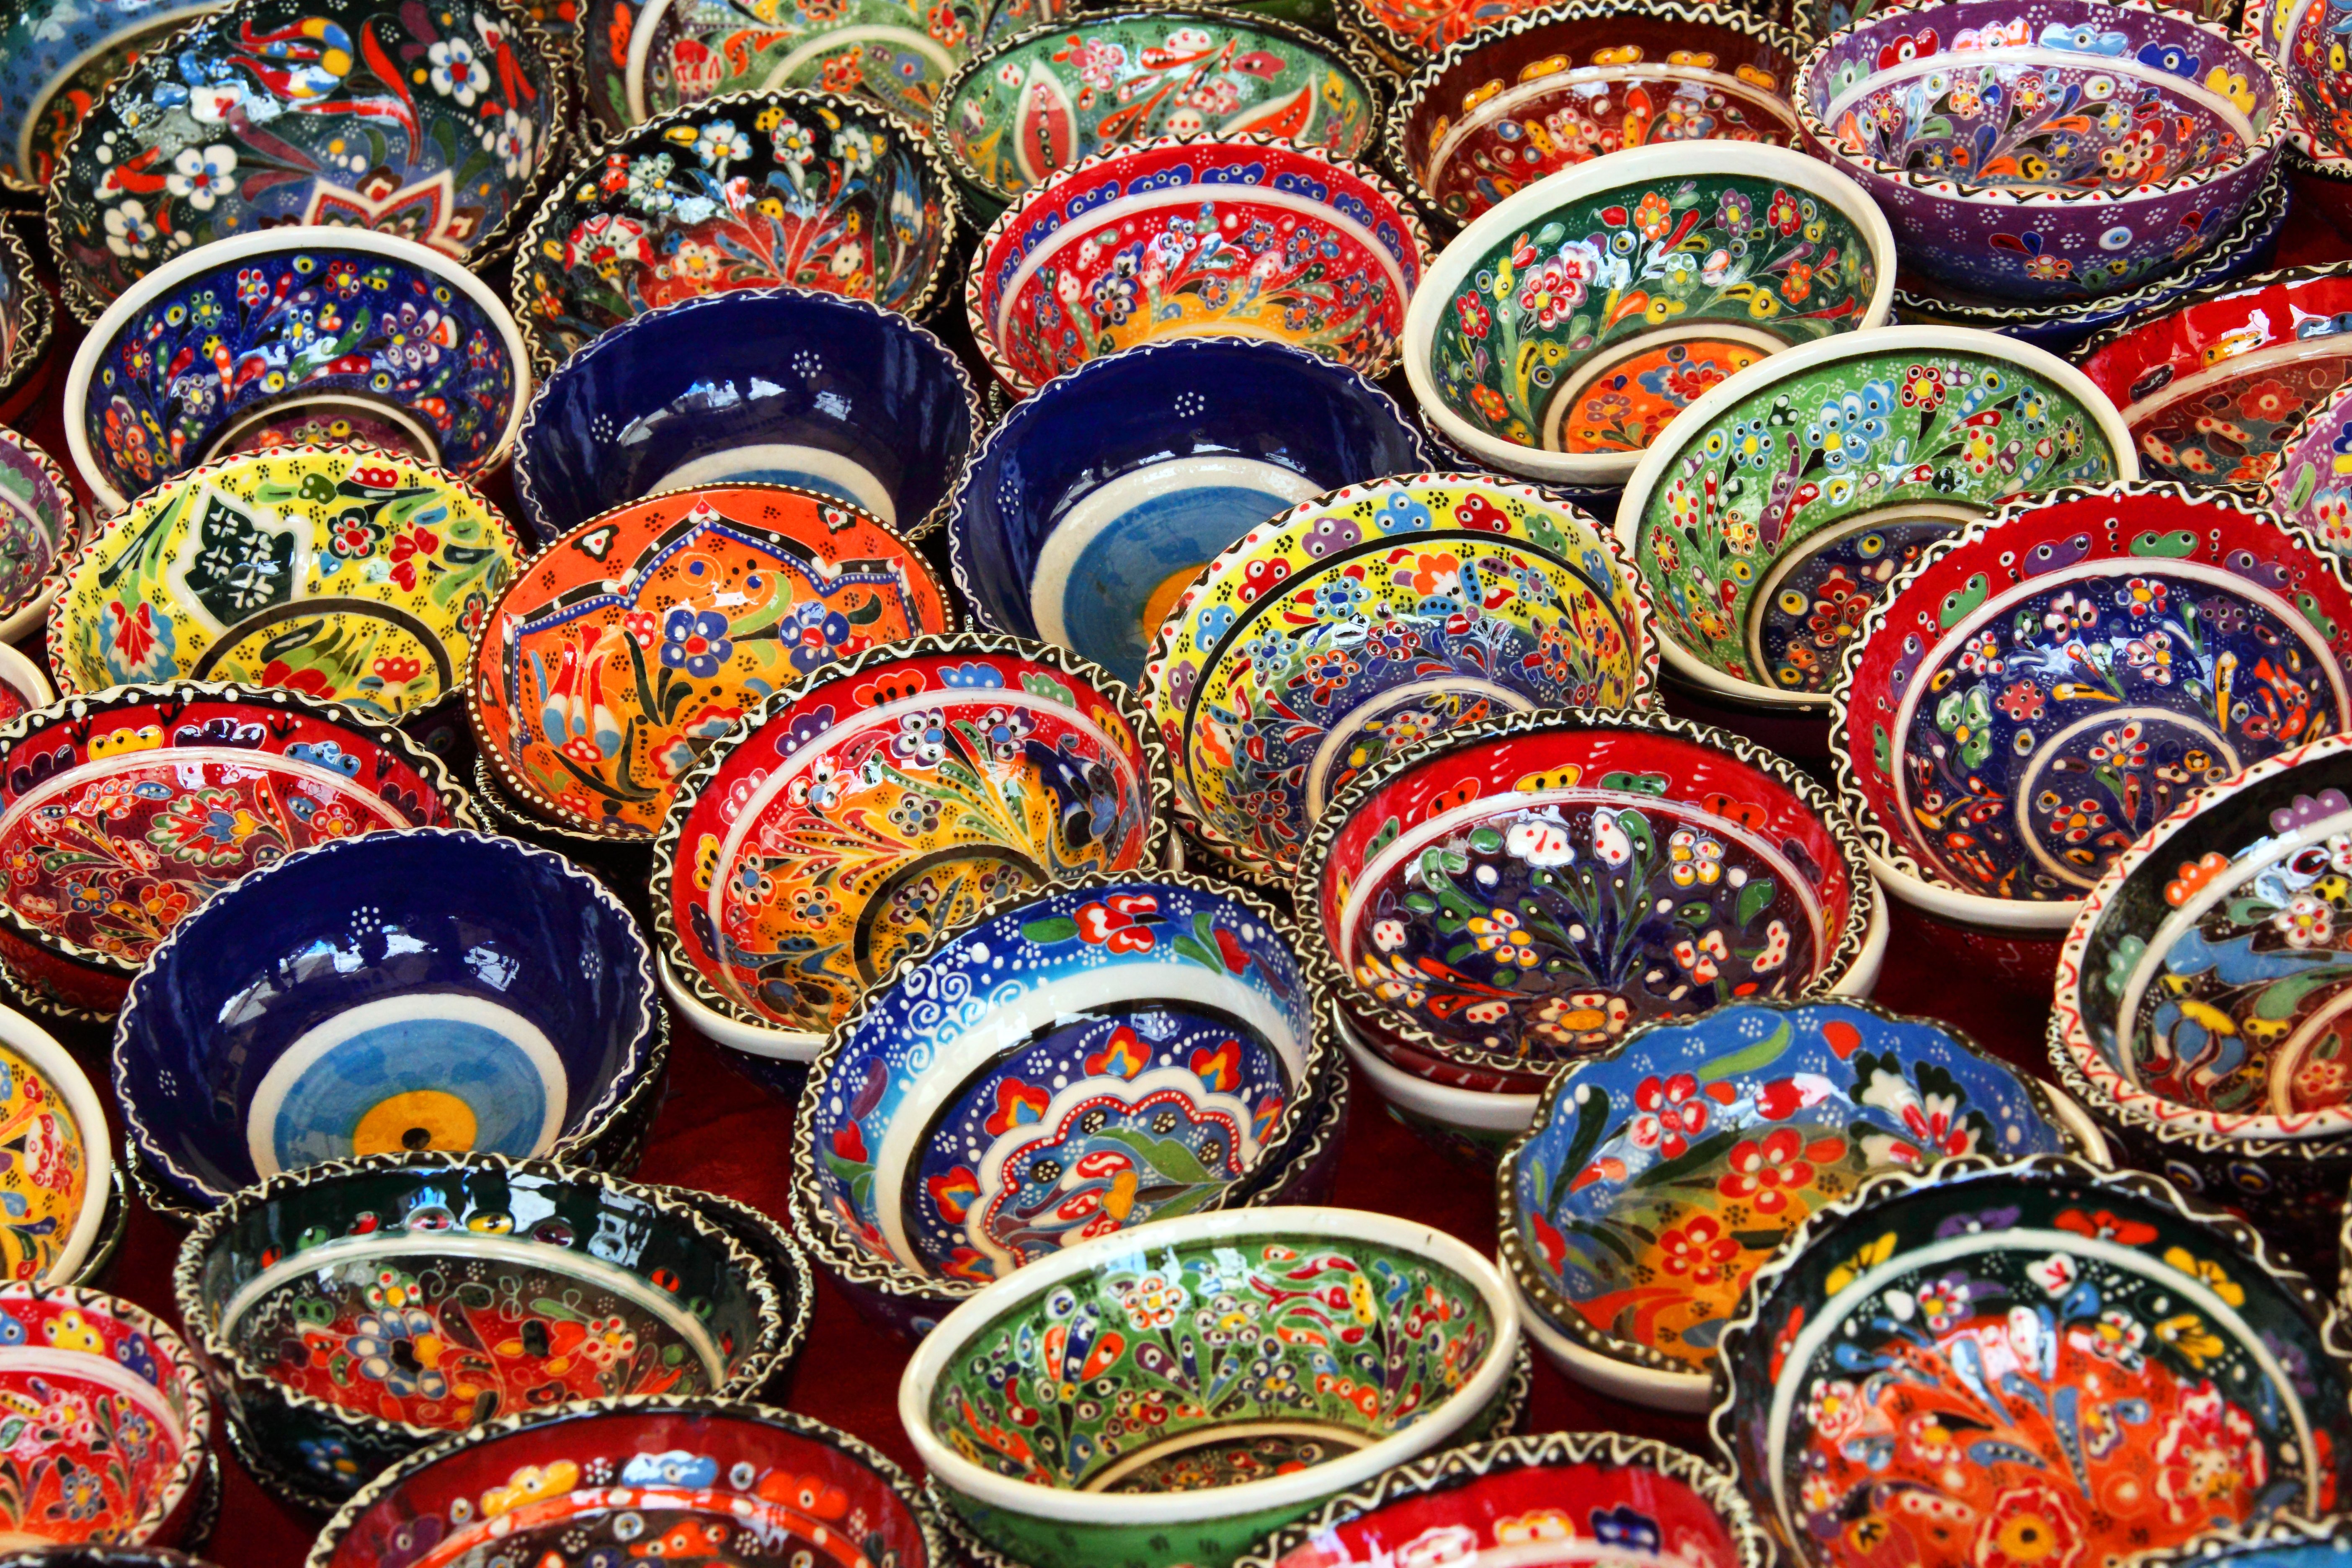
retro, tea, glass, pot, decoration, pattern, bowl, dish, food, color, ceramic, bazaar, market, colorful, decor, art, background, decorative, style, ornamental, oriental, turkish, easter egg